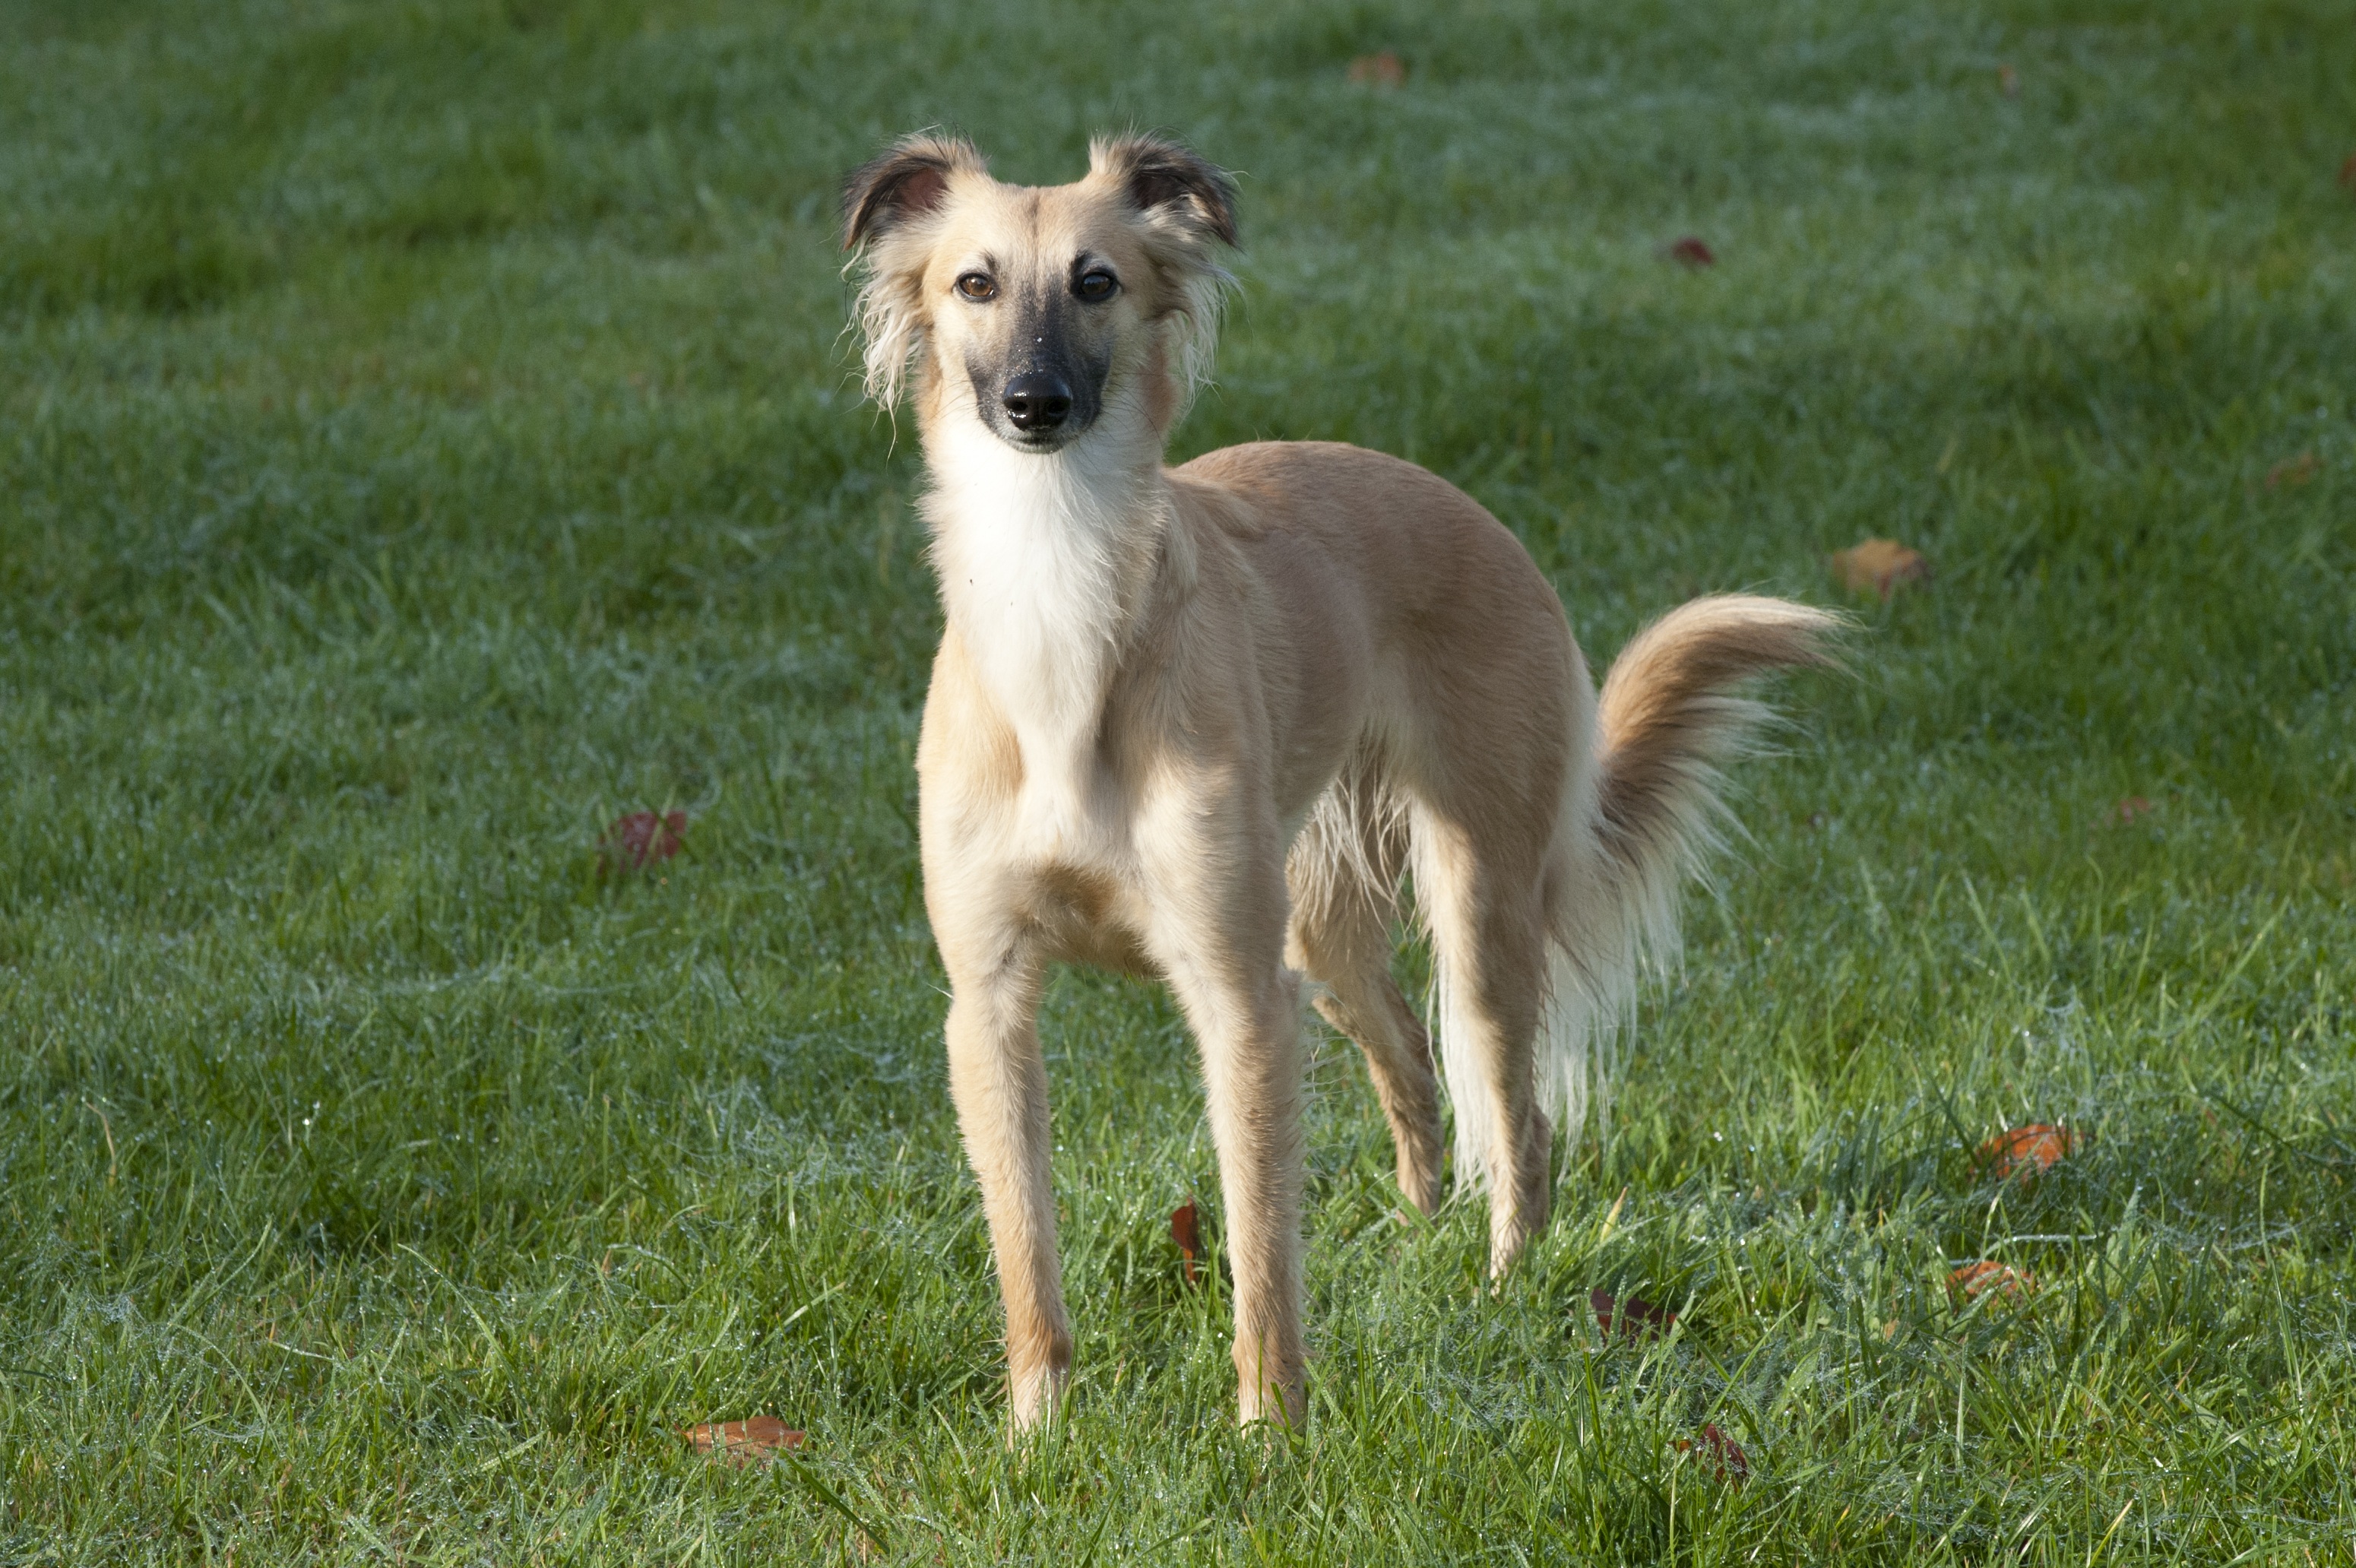
dog, mammal, hound, sports, vertebrate, whippet, greyhound, saluki, silken wind sprite, longhaired whippet, street dog, dog like mammal, wolfdog, animal sports, dog sports, sighthound, lurcher, borzoi, silken windhound